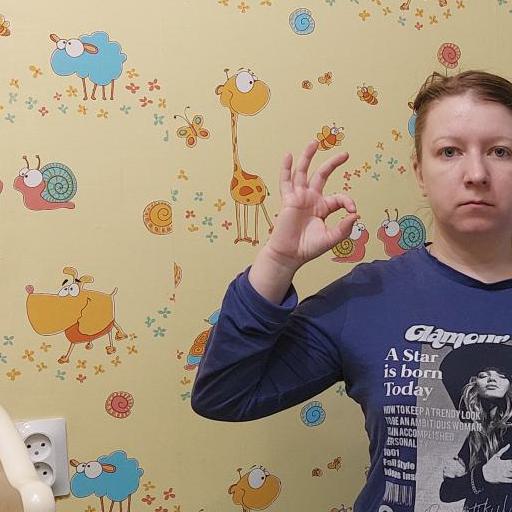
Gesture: ok